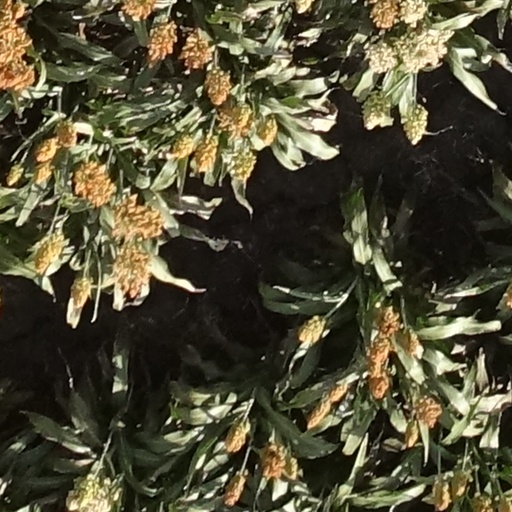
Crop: sorghum